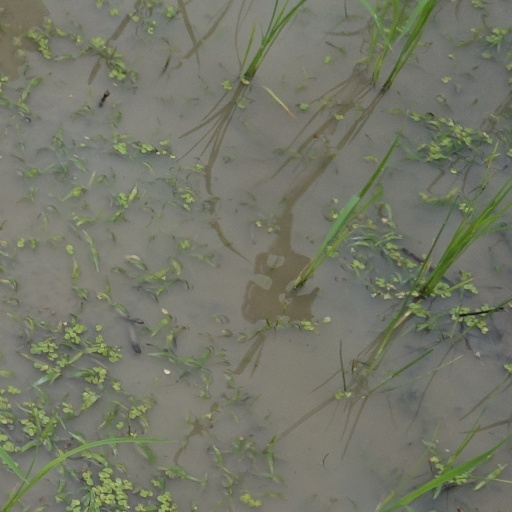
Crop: rice